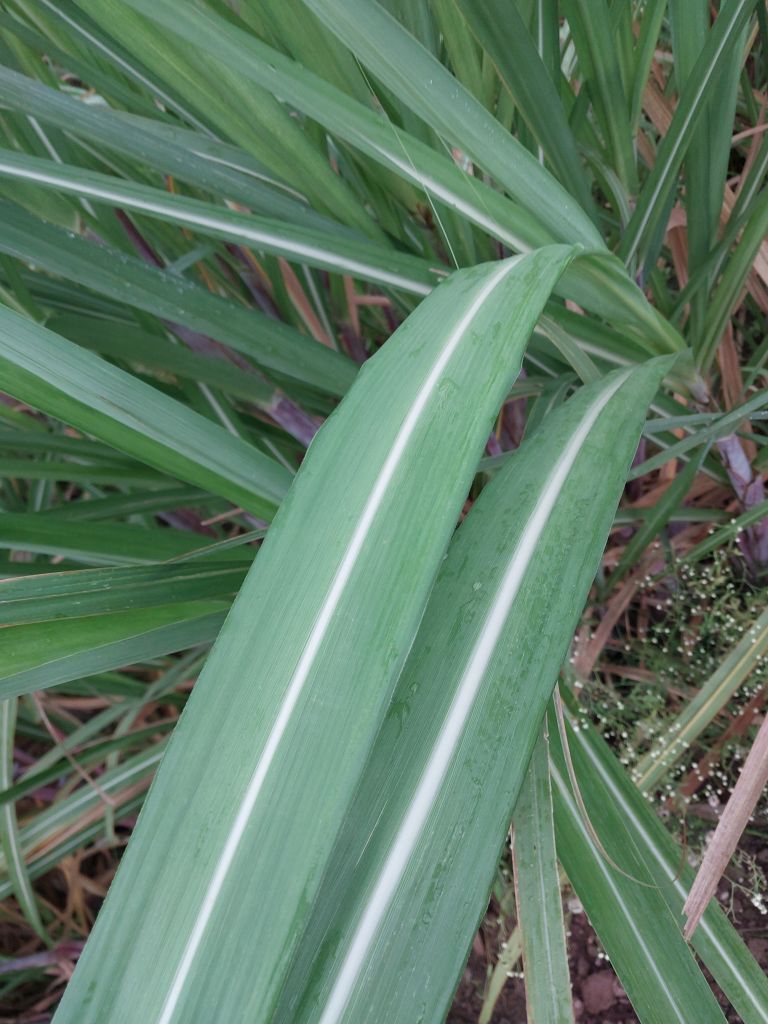
Label: Healthy